Debbie Wasserman Schultz

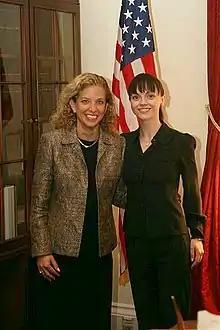
Wasserman Schultz with Christina Ricci in April 2007

In 1988, Wasserman Schultz became an aide to Peter Deutsch at the beginning of his state legislative career. In 1992, Deutsch successfully ran for United States Representative of Florida's 20th congressional district, and suggested to Wasserman Schultz that she run for his vacated seat in the Florida House of Representatives. Wasserman Schultz won 53% of the vote in a six-way Democratic primary, avoiding a runoff, and won the general election. At 26, she became the youngest female legislator in the state's history.